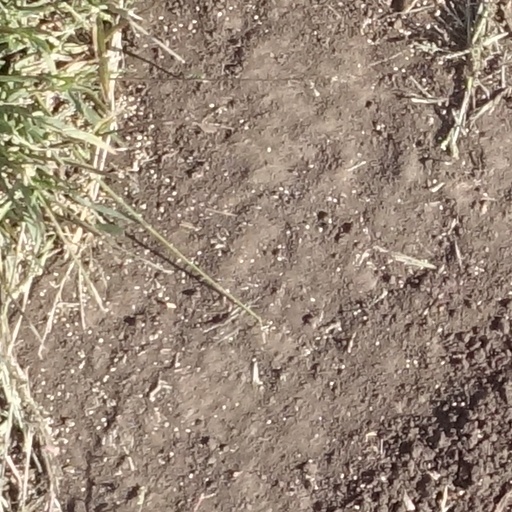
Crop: sorghum